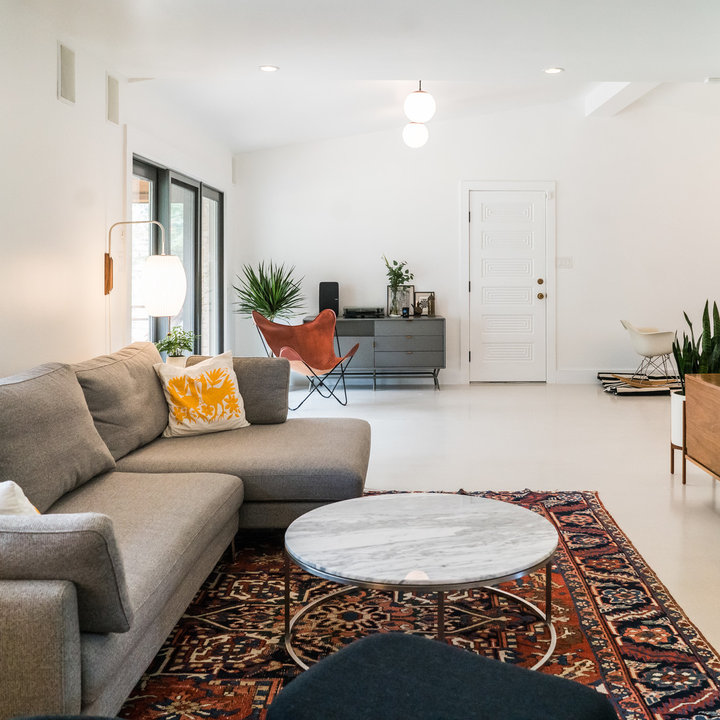
Style: Scandinavian